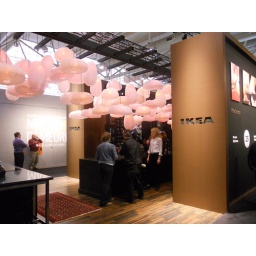
The Ikea display was surprisingly traditional in a sea of shiny white cabinets by other exhibitors.